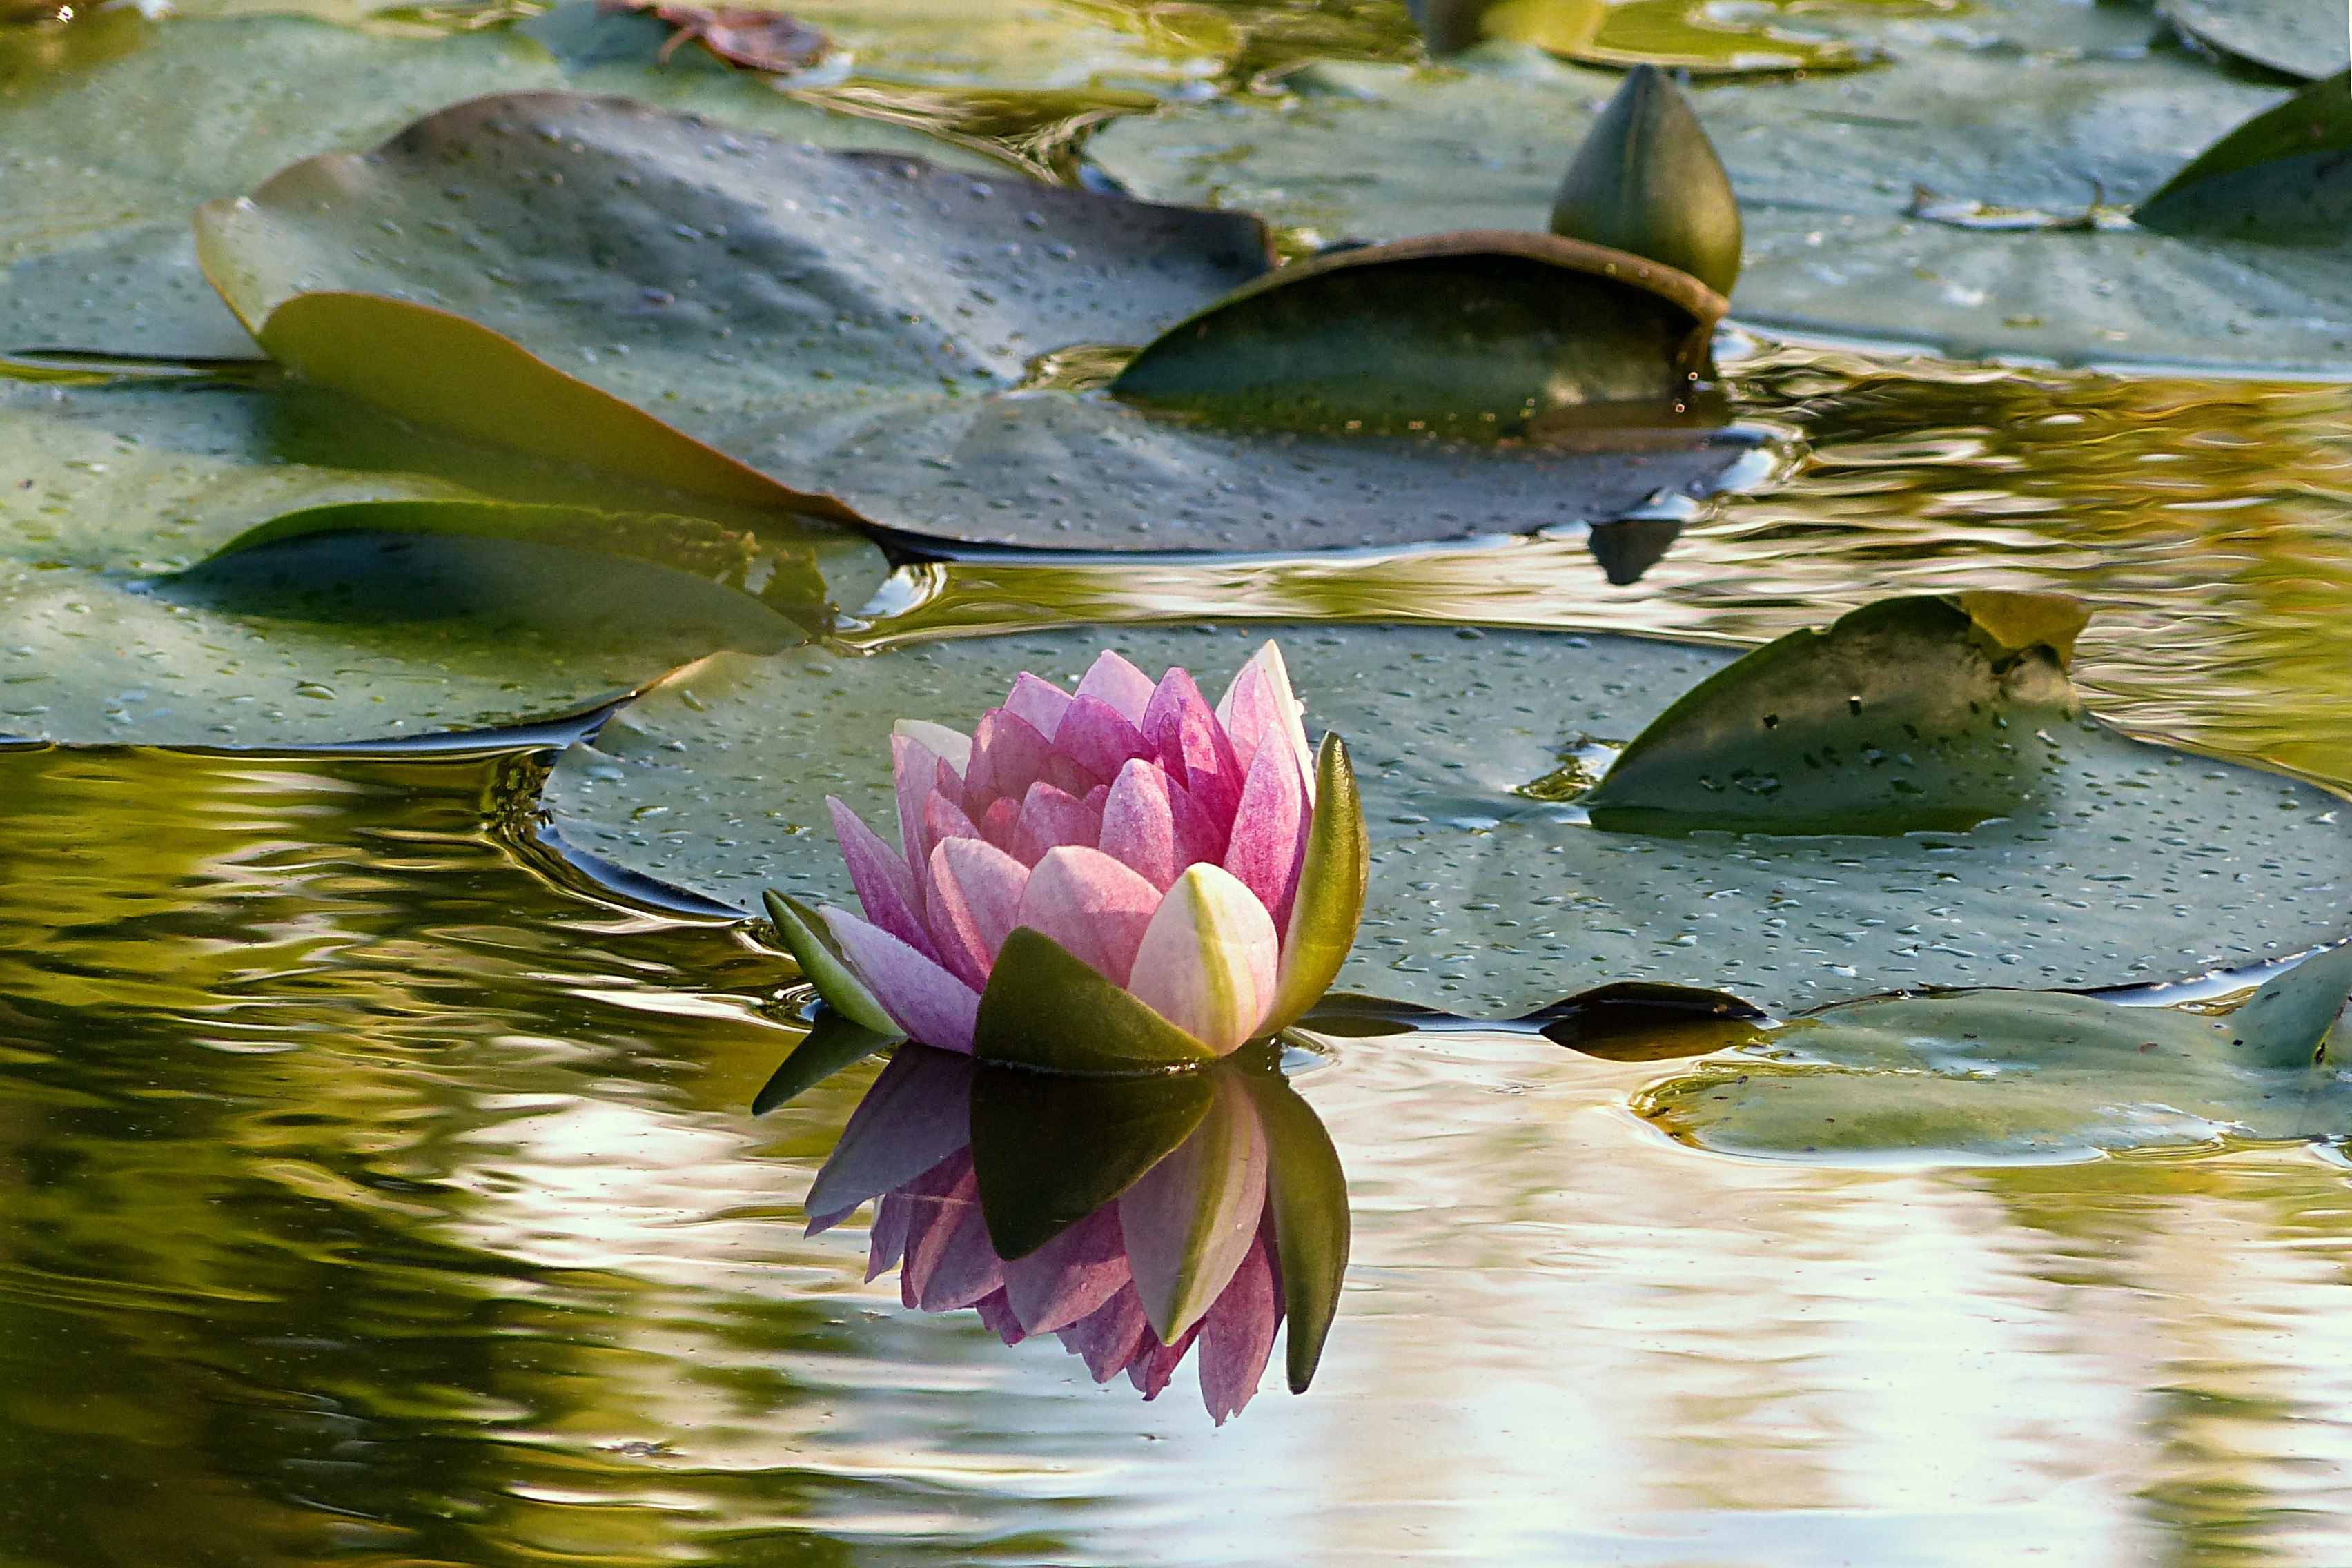
tree, water, nature, plant, leaf, flower, petal, pond, green, reflection, botany, garden, aquatic plant, flora, fauna, water lily, nimphaea